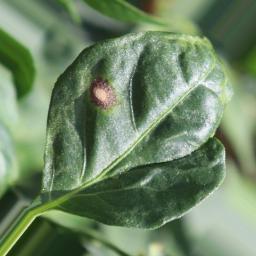
Label: cercospora